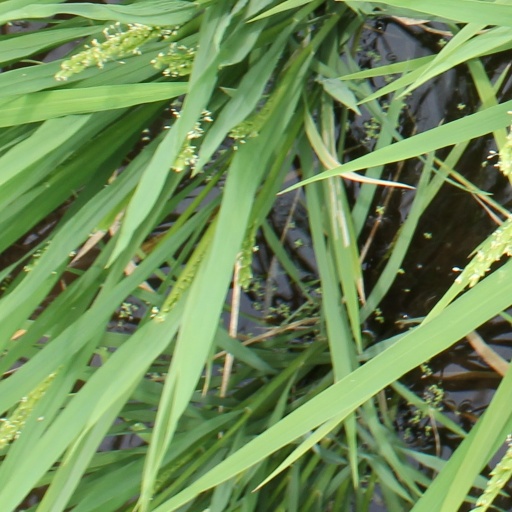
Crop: rice